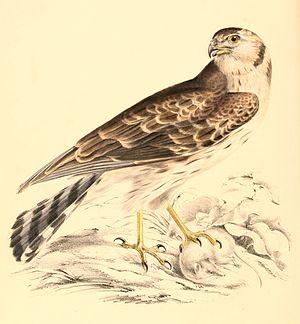
«